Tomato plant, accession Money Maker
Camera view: tilt-top (135 deg); turntable rotation: 90 degrees
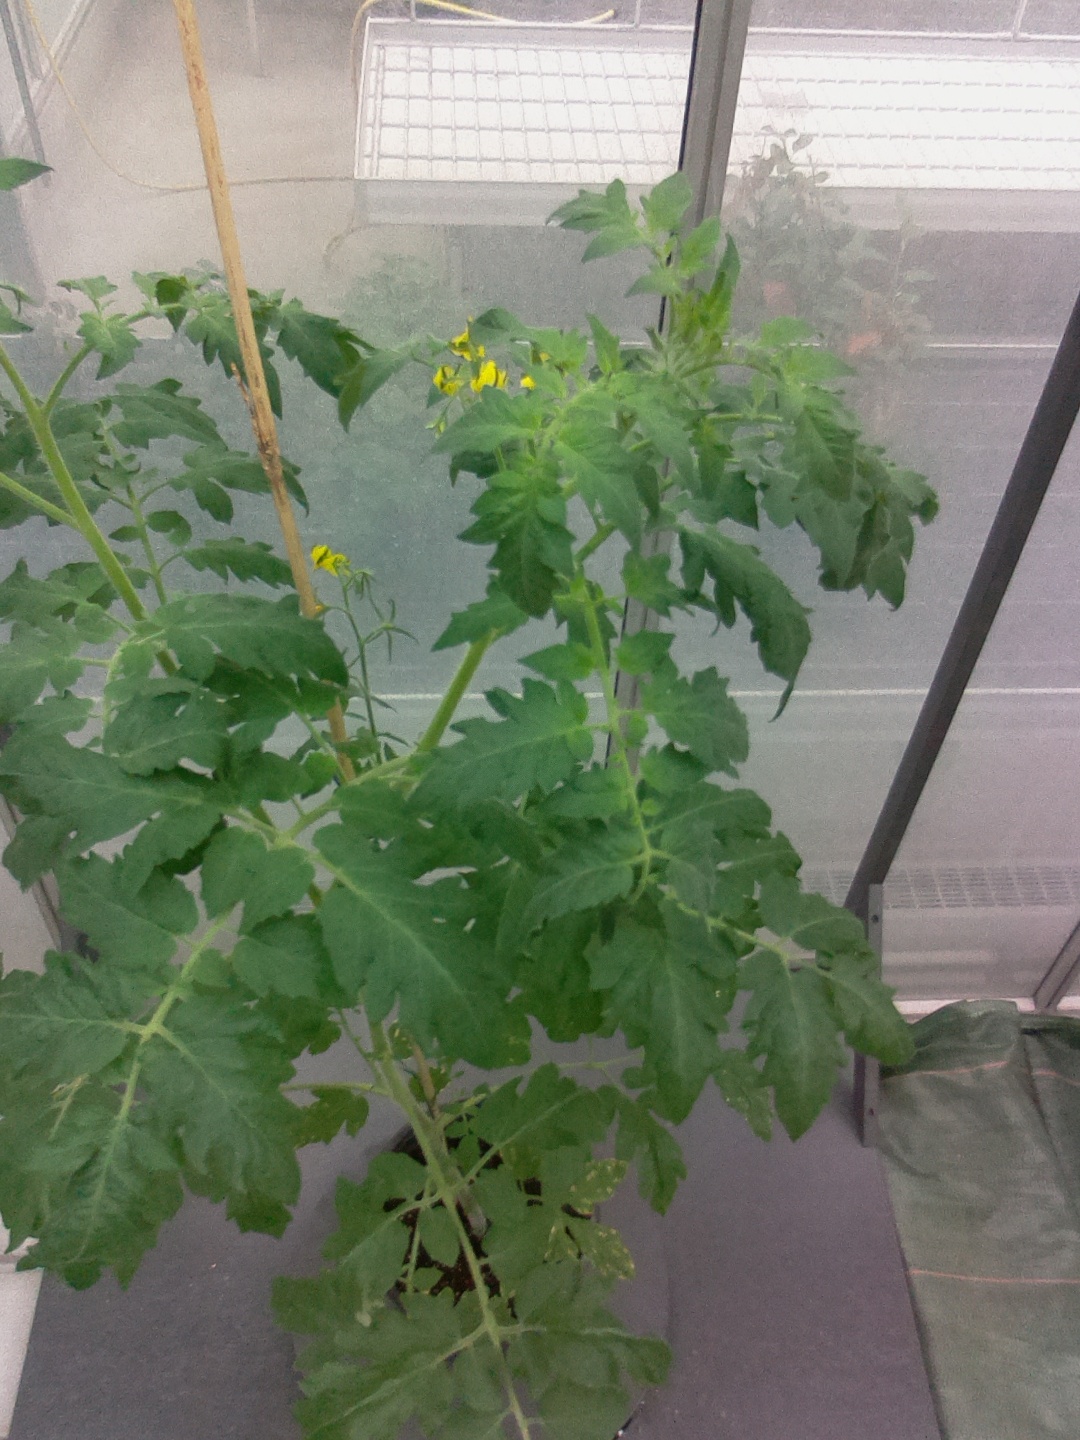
BBCH growth stage 66: Full flowering, 60%-70% of flowers open, more petals falling